Bockscar

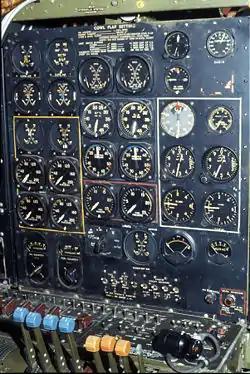
Engine controls

The increasingly critical fuel shortage resulted in the decision by Sweeney and Ashworth to reduce power to conserve fuel and divert to the secondary target, Nagasaki. The approach to Nagasaki twenty minutes later indicated that the heart of the city's downtown was also covered by dense cloud. Ashworth decided to bomb Nagasaki using radar, but, according to "Bockscar's" bombardier, Captain Kermit Beahan, a small opening in the clouds at the end of the three-minute bomb run permitted him to identify target features. "Bockscar" visually dropped the Fat Man at 10:58 local time. It exploded 43 seconds later with a blast yield equivalent to 21 kilotons of TNT at an altitude of , approximately northwest of the planned aiming point, resulting in the destruction of 44% of the city.